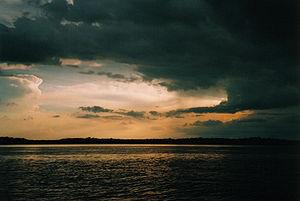
Le rio Negro ou río Guainía est une rivière d'Amérique du Sud de 2 250 km et un affluent de l'Amazone en rive gauche.